Guajataka Scout Reservation

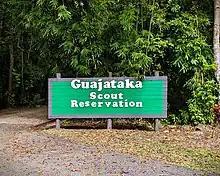
Entrance to Guajataka Scout Reservation

Guajataka Scout Reservation or Camp Guajataka (Campamento Guajataka in Spanish), often simply referred to as Guajataka and nicknamed Santuario de Amistad, is a Scout reservation of the Puerto Rico Council of the Scouting America organization, and the council's only camping grounds. The camp is located in San Sebastián, Puerto Rico, in the northwest, and partially borders the southern portion of Guajataca Lake, from which the camp takes part of its name. The camp was founded in 1938 with the transfer of land from the Government of Puerto Rico to the Puerto Rico BSA Council. The facility has a participant capacity of little more than 500 individuals with amenities such as a dining hall, lodging cabins, nondenominational chapel, swimming pools, and a First Aid lodge. The location and climate allows for year-round recreational activities such as camping, seminars, leadership trainings and other Scouting-related activities.